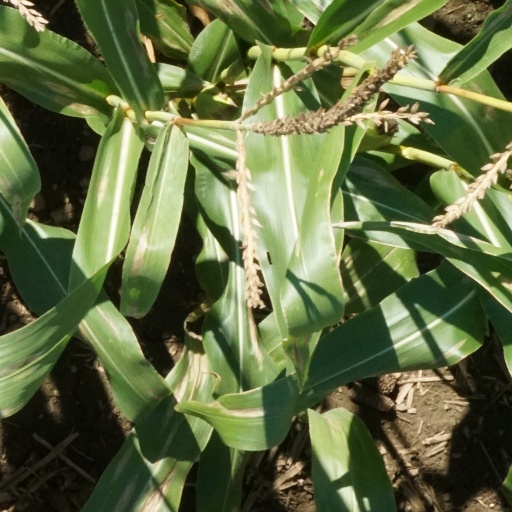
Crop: maize; corn